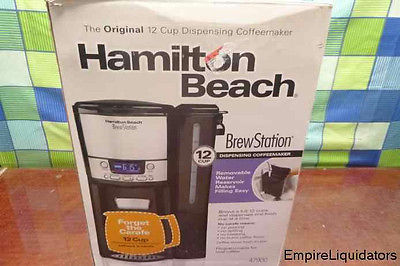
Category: coffee maker